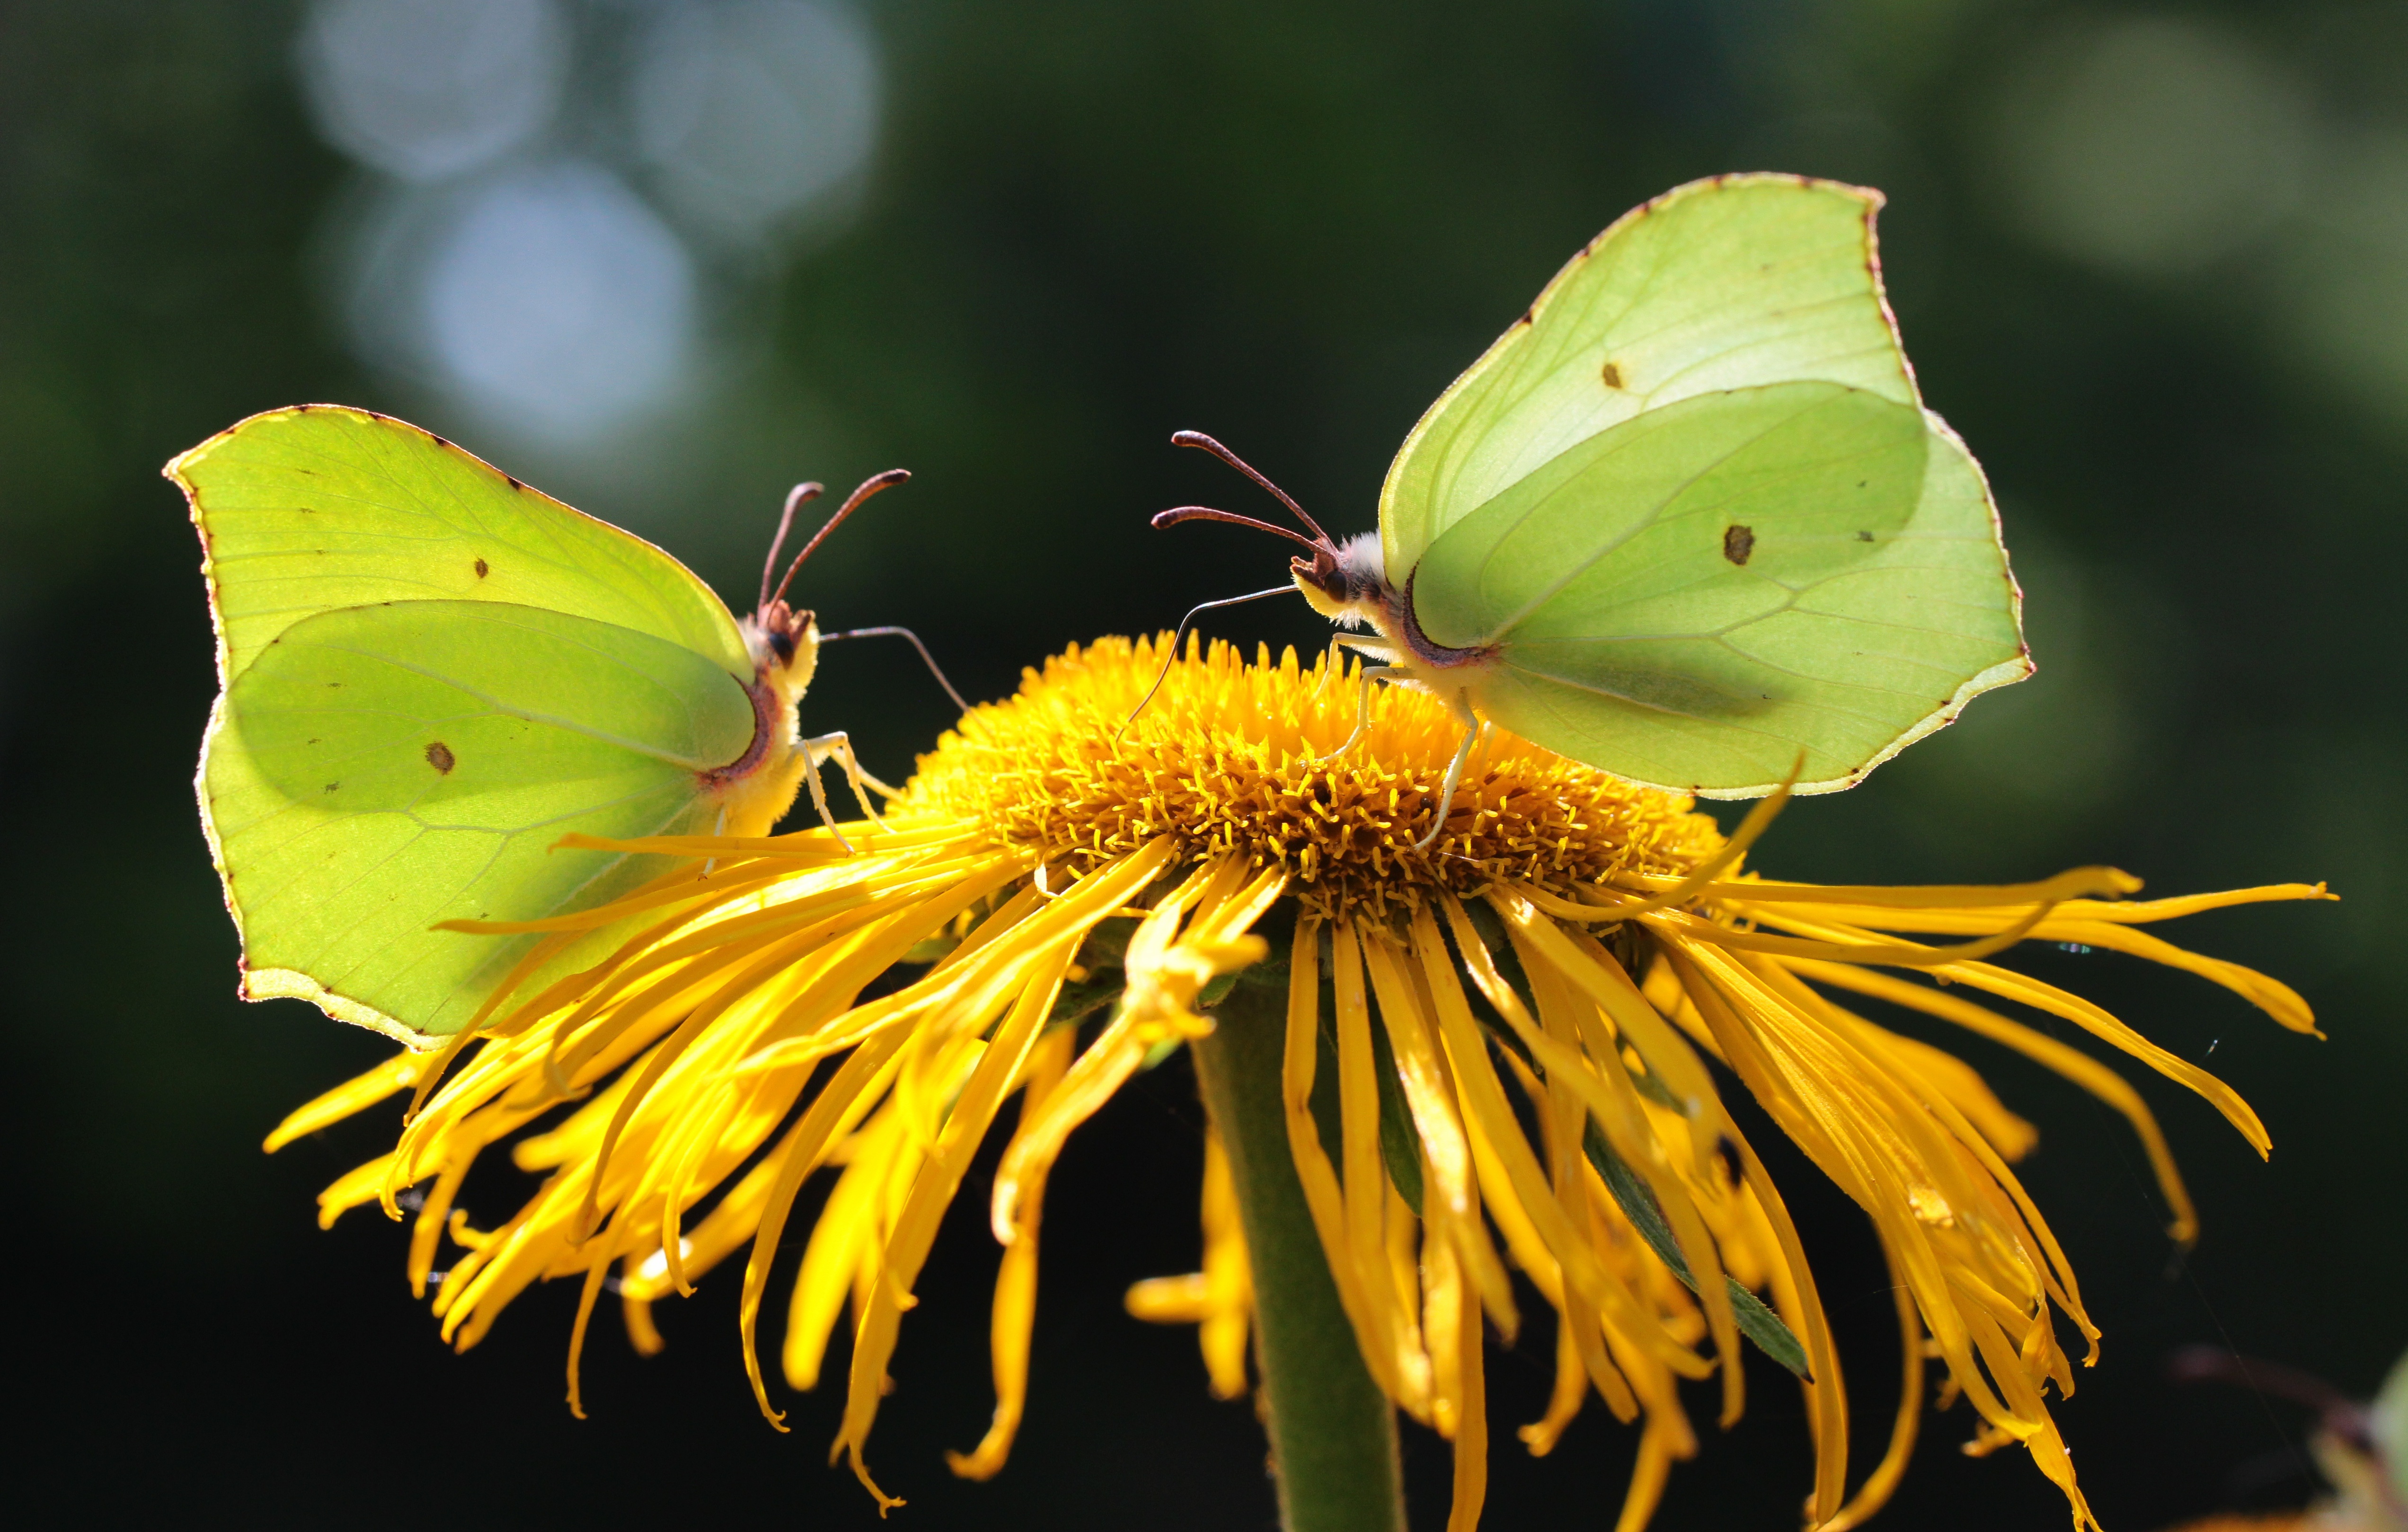
nature, plant, photography, leaf, flower, petal, summer, green, insect, macro, botany, butterfly, yellow, flora, fauna, invertebrate, close up, insects, nectar, pieridae, macro photography, arthropod, green background, daisy family, pollinator, plant stem, moths and butterflies, colias